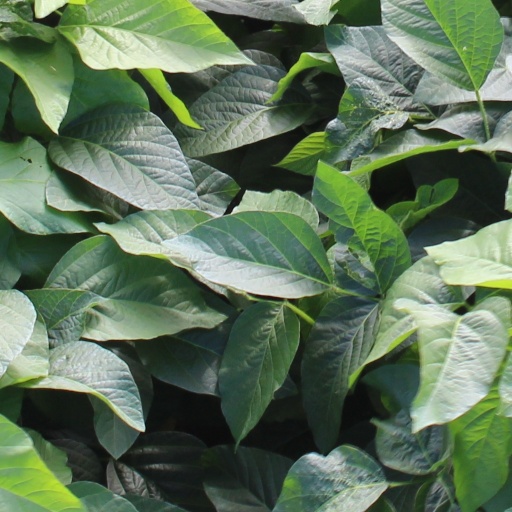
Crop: soybean